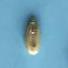
Maize quality: Good